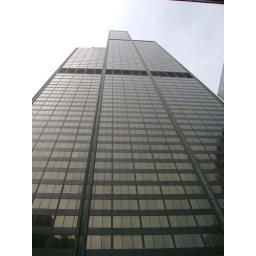
From ground looking up to the tallest building in the US! Sears Tower!